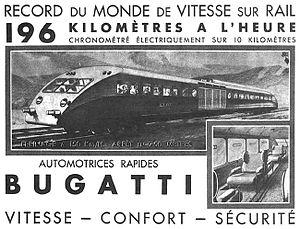
Affiche Bugatti Record du monde de vitesse sur rail, 196 km/h.
C'est en 1932, que l'autorail Bugatti est conçu par le bureau d'études d'Ettore Bugatti. En 9 mois, cet automoteur est construit avec des techniques issues de l'automobile, pour écouler les moteurs en surplus de la Bugatti Type 41 « Royale », voiture de prestige qui fut un échec commercial.